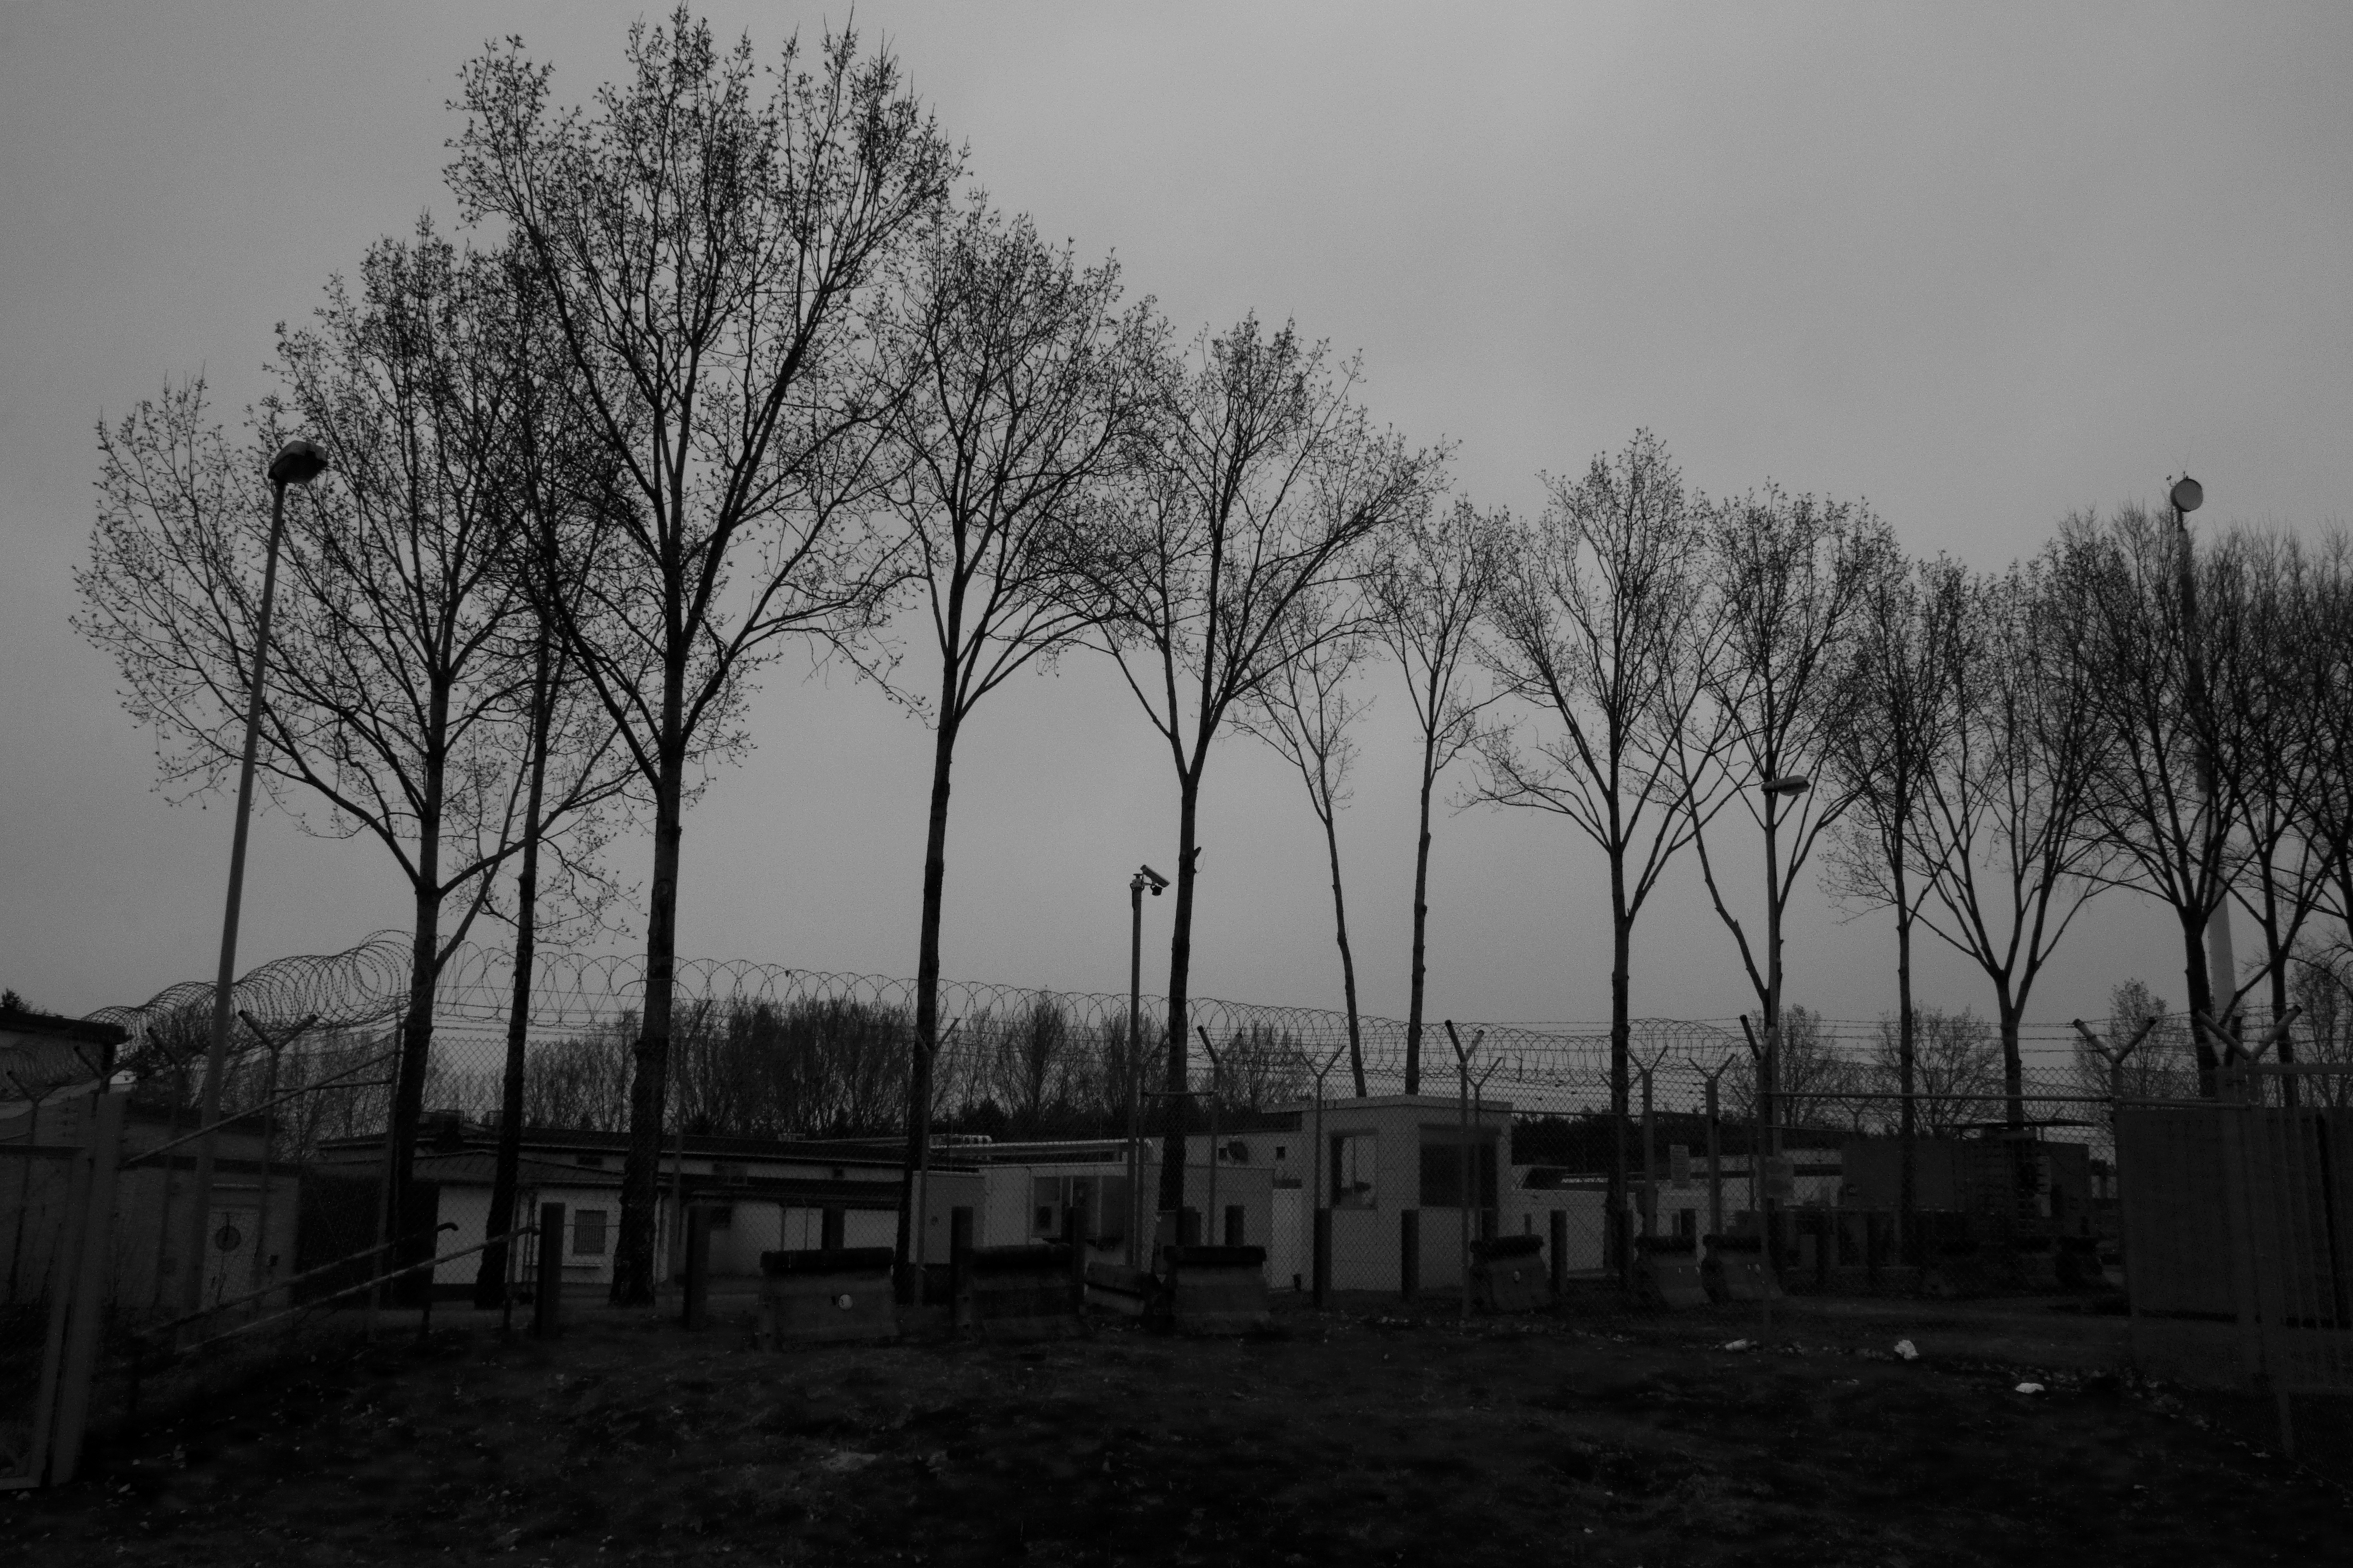
tree, outdoor, black and white, plant, sky, fog, mist, sunlight, morning, dawn, atmosphere, military, dusk, evening, weather, darkness, monochrome, surveillance, bw, blackandwhite, blackwhite, germany, alemania, allemagne, berwachung, sw, schwarzweiss, nsa, militar, schwarzweis, nebel, secret, germania, hesse, hassia, hessen, schwarzweissfotografie, schwarzweif, intelligence, darmstadt, secretservice, bugging, spooks, secrecy, geheimdienst, intelligenceservice, abhren, usintelligence, nachrichtendienst, intelligenceunit, daggercomplex, intelligencesite, usaintelligence, eagleeyecontest, daggerkomplex, darmstadtgriesheim, eagleeyephotocontest, monochrome photography, atmospheric phenomenon, woody plant